Denpasar

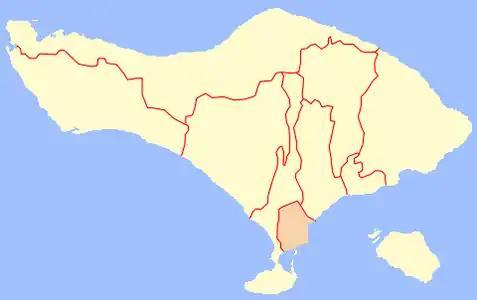
Catur Muka Statue at night

Denpasar (Balinese: ᬤᬾᬦ᭄ᬧᬲᬃ, "Dénpasar") is the capital city of the province of Bali, Indonesia.